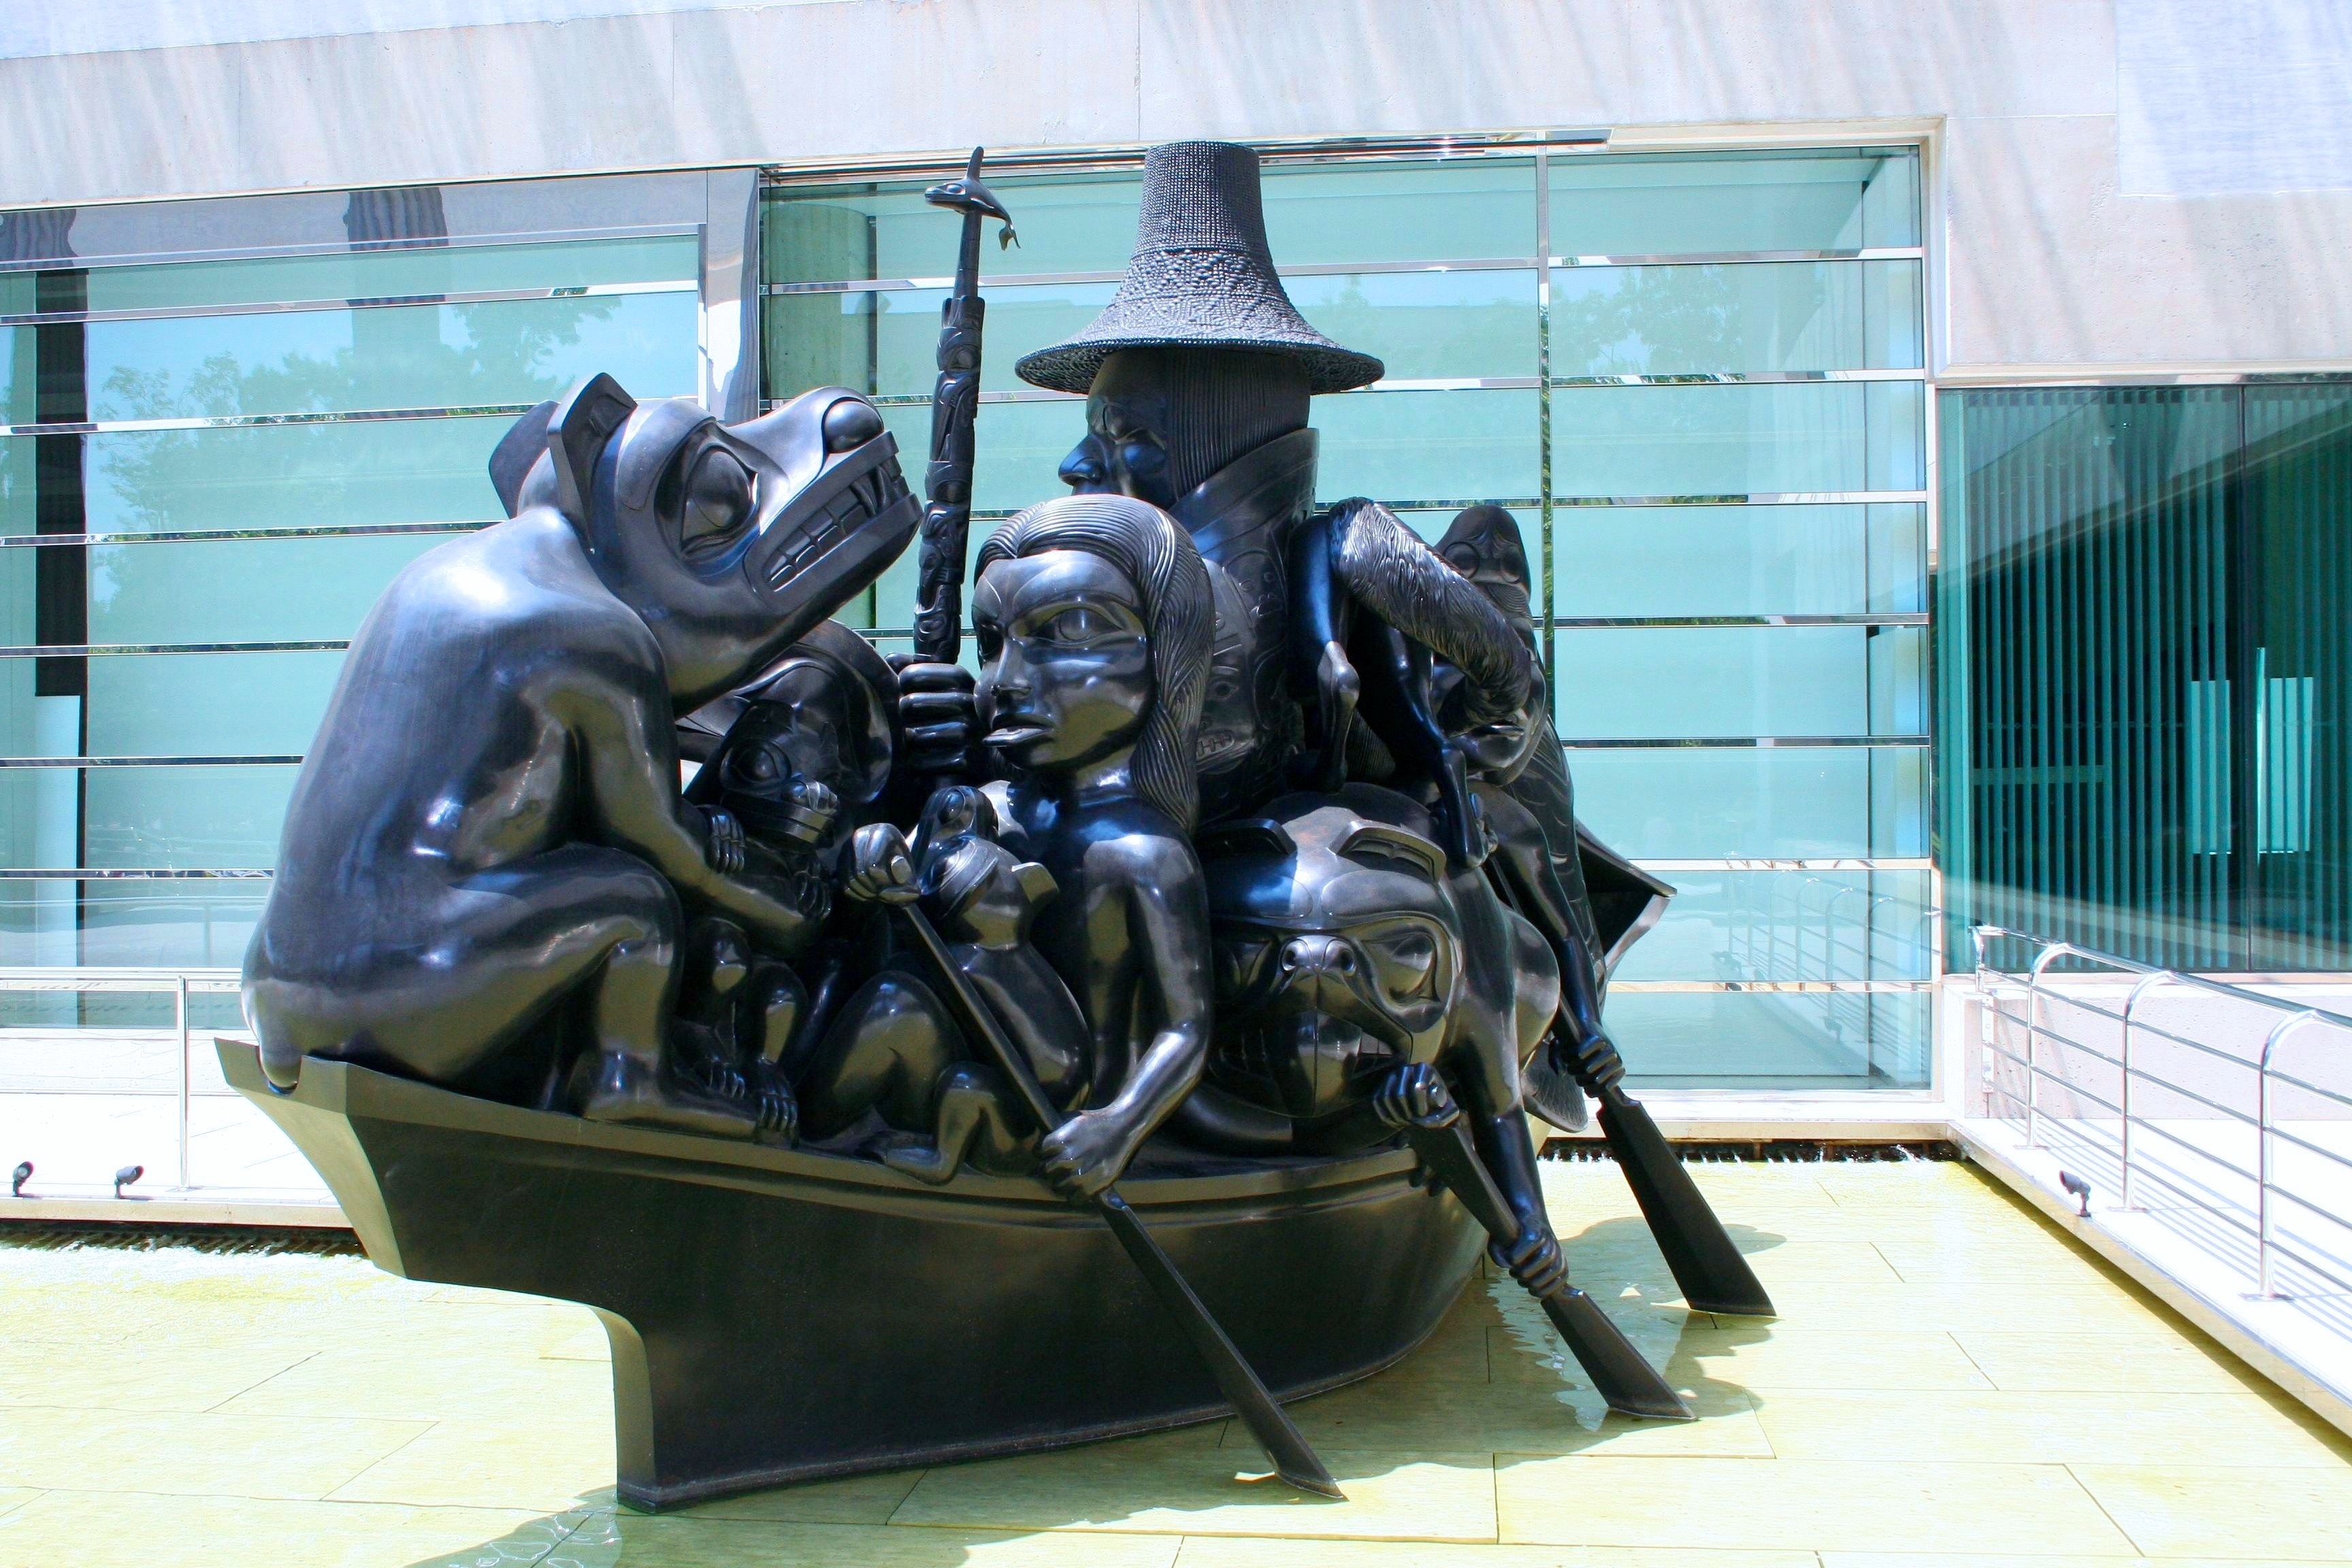
boat, monument, statue, artwork, sculpture, art, creativity, tourist attraction, washington dc, mythical, canadian embassy